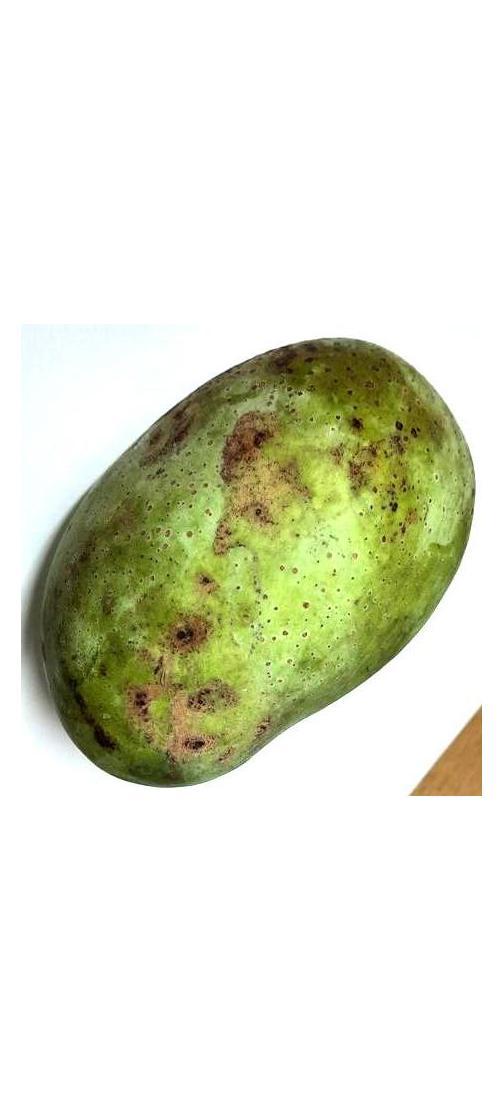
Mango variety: Fazli Classic